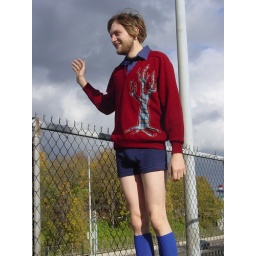
Jacob in a maroon wool sweater with blue flannel tree cut-away